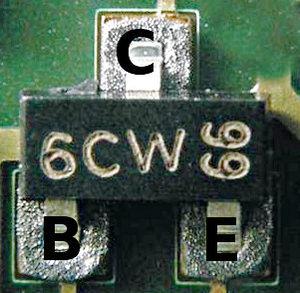
Un transistor bipolaire est un dispositif électronique à base de semi-conducteur de la famille des transistors. Son principe de fonctionnement est basé sur deux jonctions PN, l'une en direct et l'autre en inverse. La polarisation de la jonction PN inverse par un faible courant électrique permet de « commander » un courant beaucoup plus important, suivant le principe de l'amplification de courant. Il est à noter qu'aucun électron n'est effectivement « créé » : la polarisation appropriée permet à un réservoir d'électrons libres de circuler différemment.
Le composant monté en surface désigne une technique de fabrication des cartes électroniques et, par extension un type de composants utilisés par l'industrie électronique. Cette technique consiste à braser les composants d'une carte à sa surface, plutôt que d'en faire passer les broches au travers.